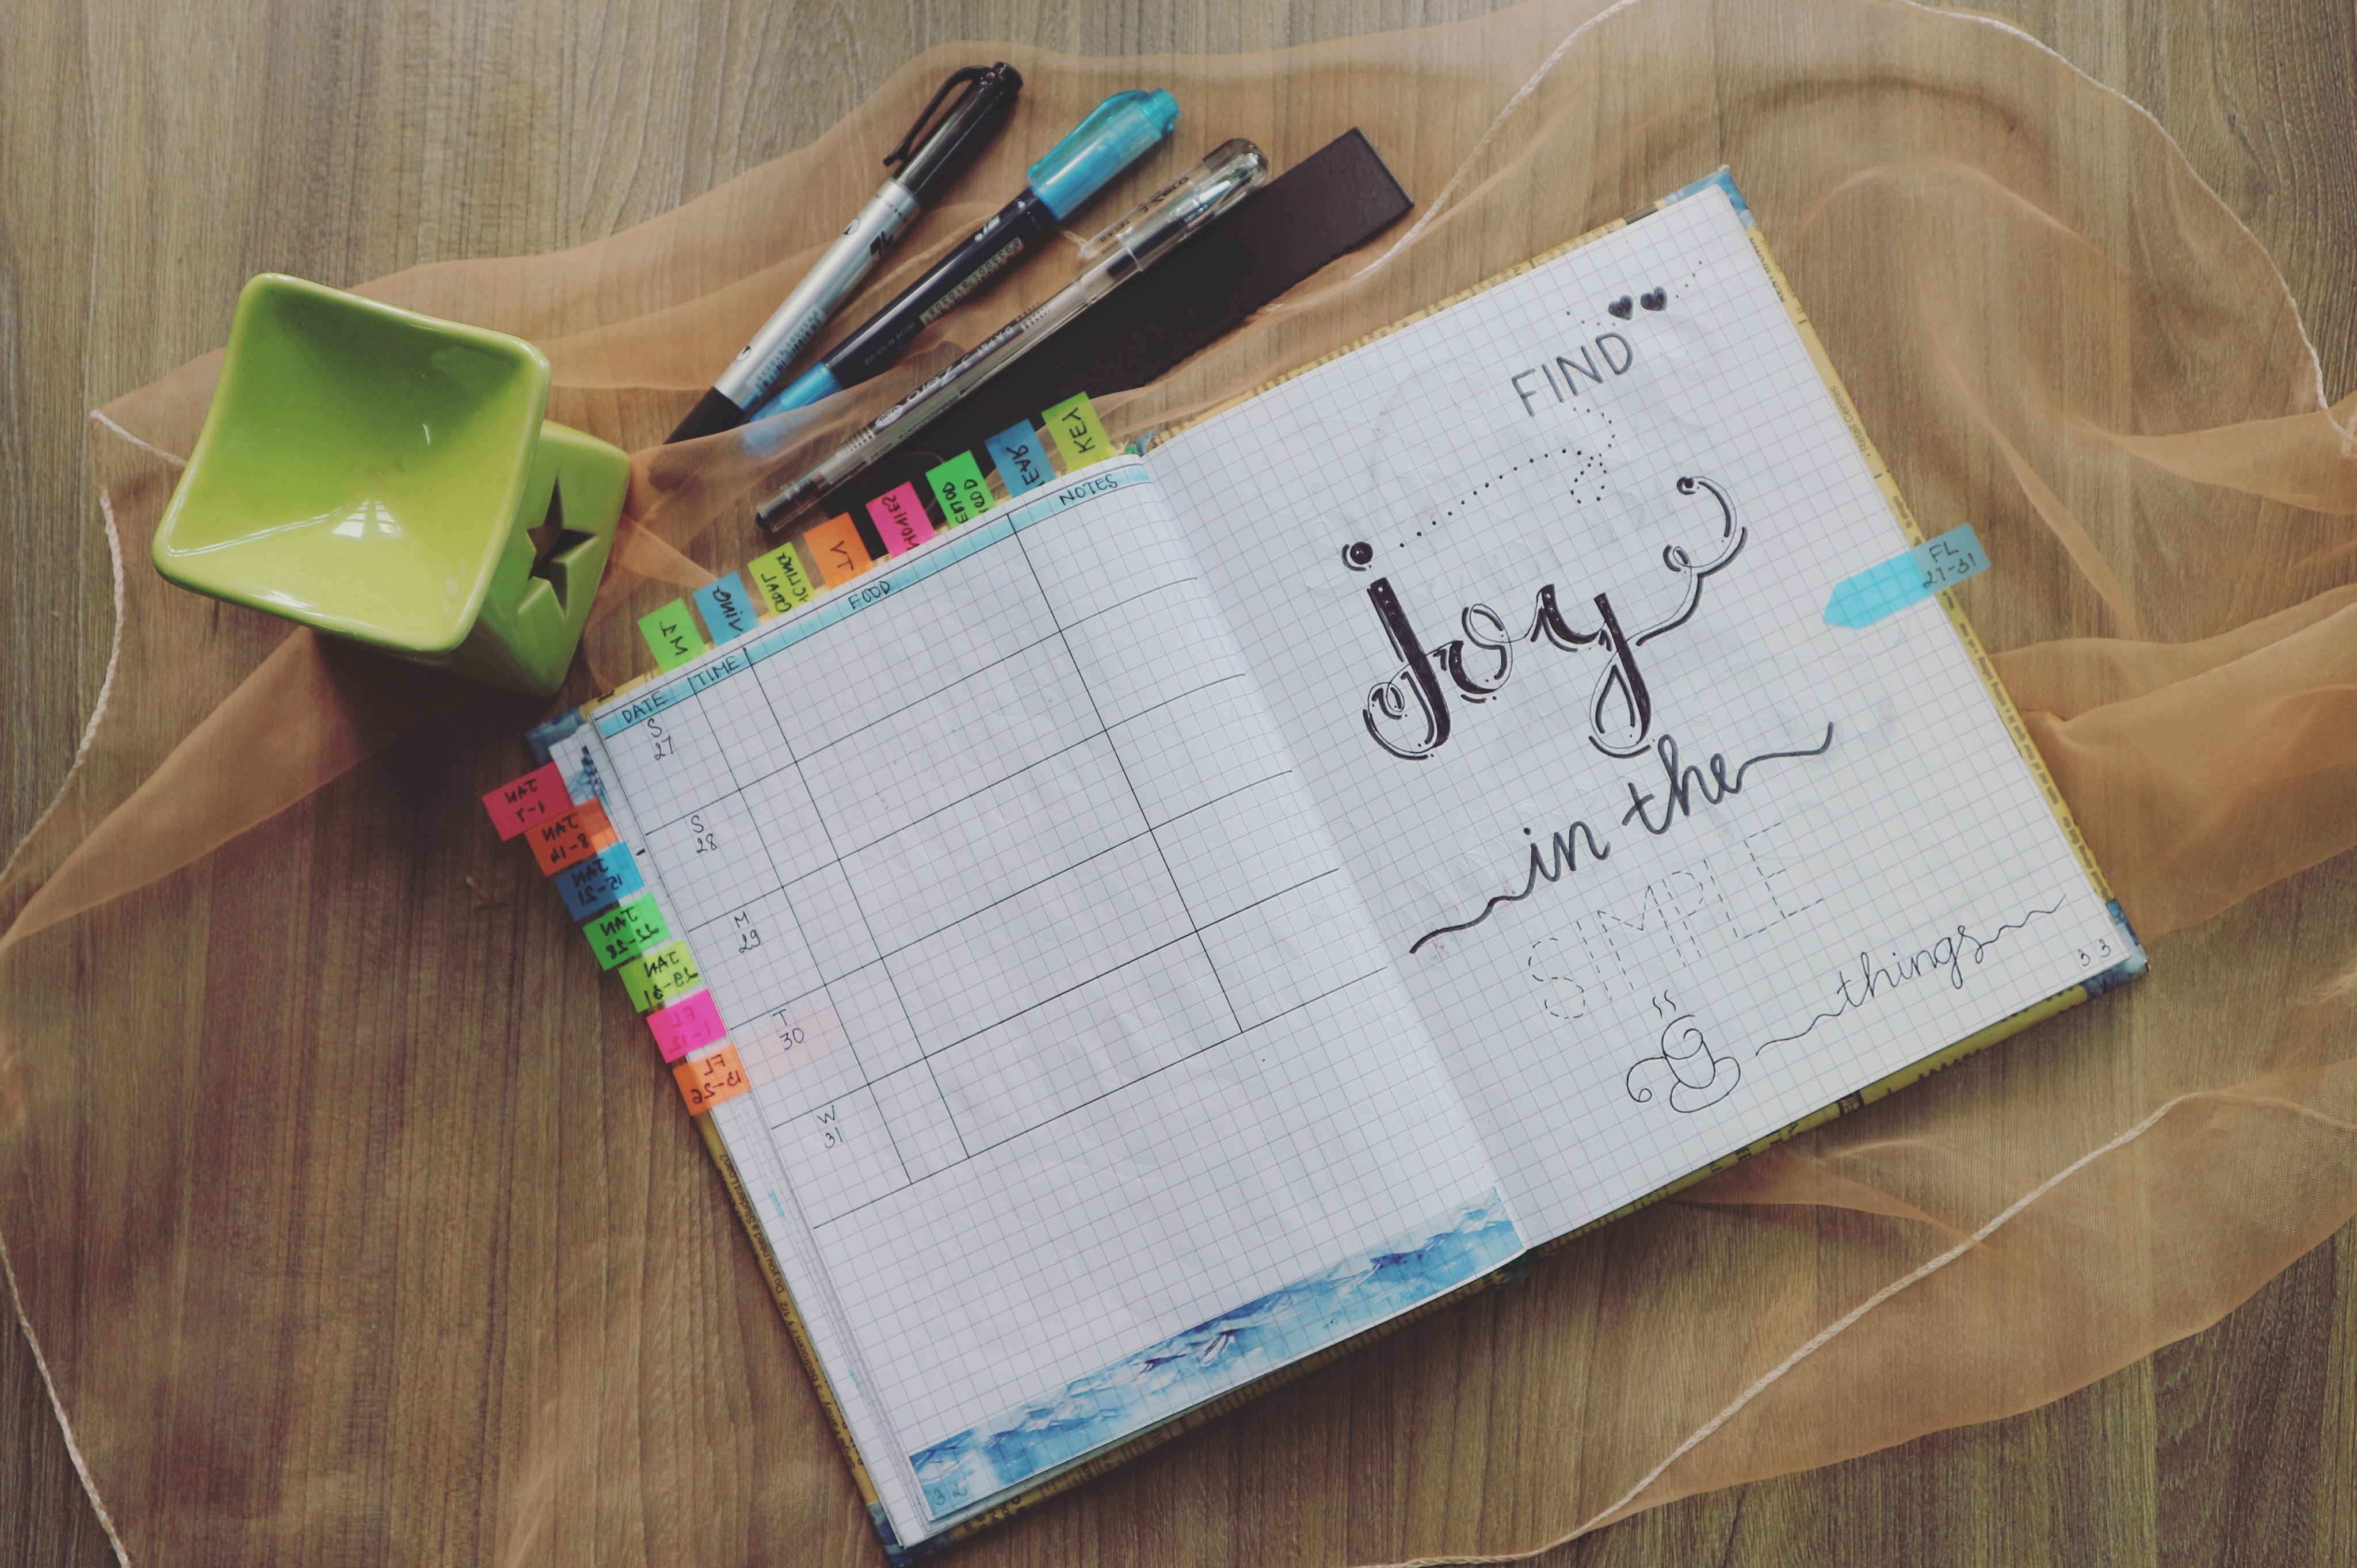
text, paper, stationery, handwriting, paper product, writing, document